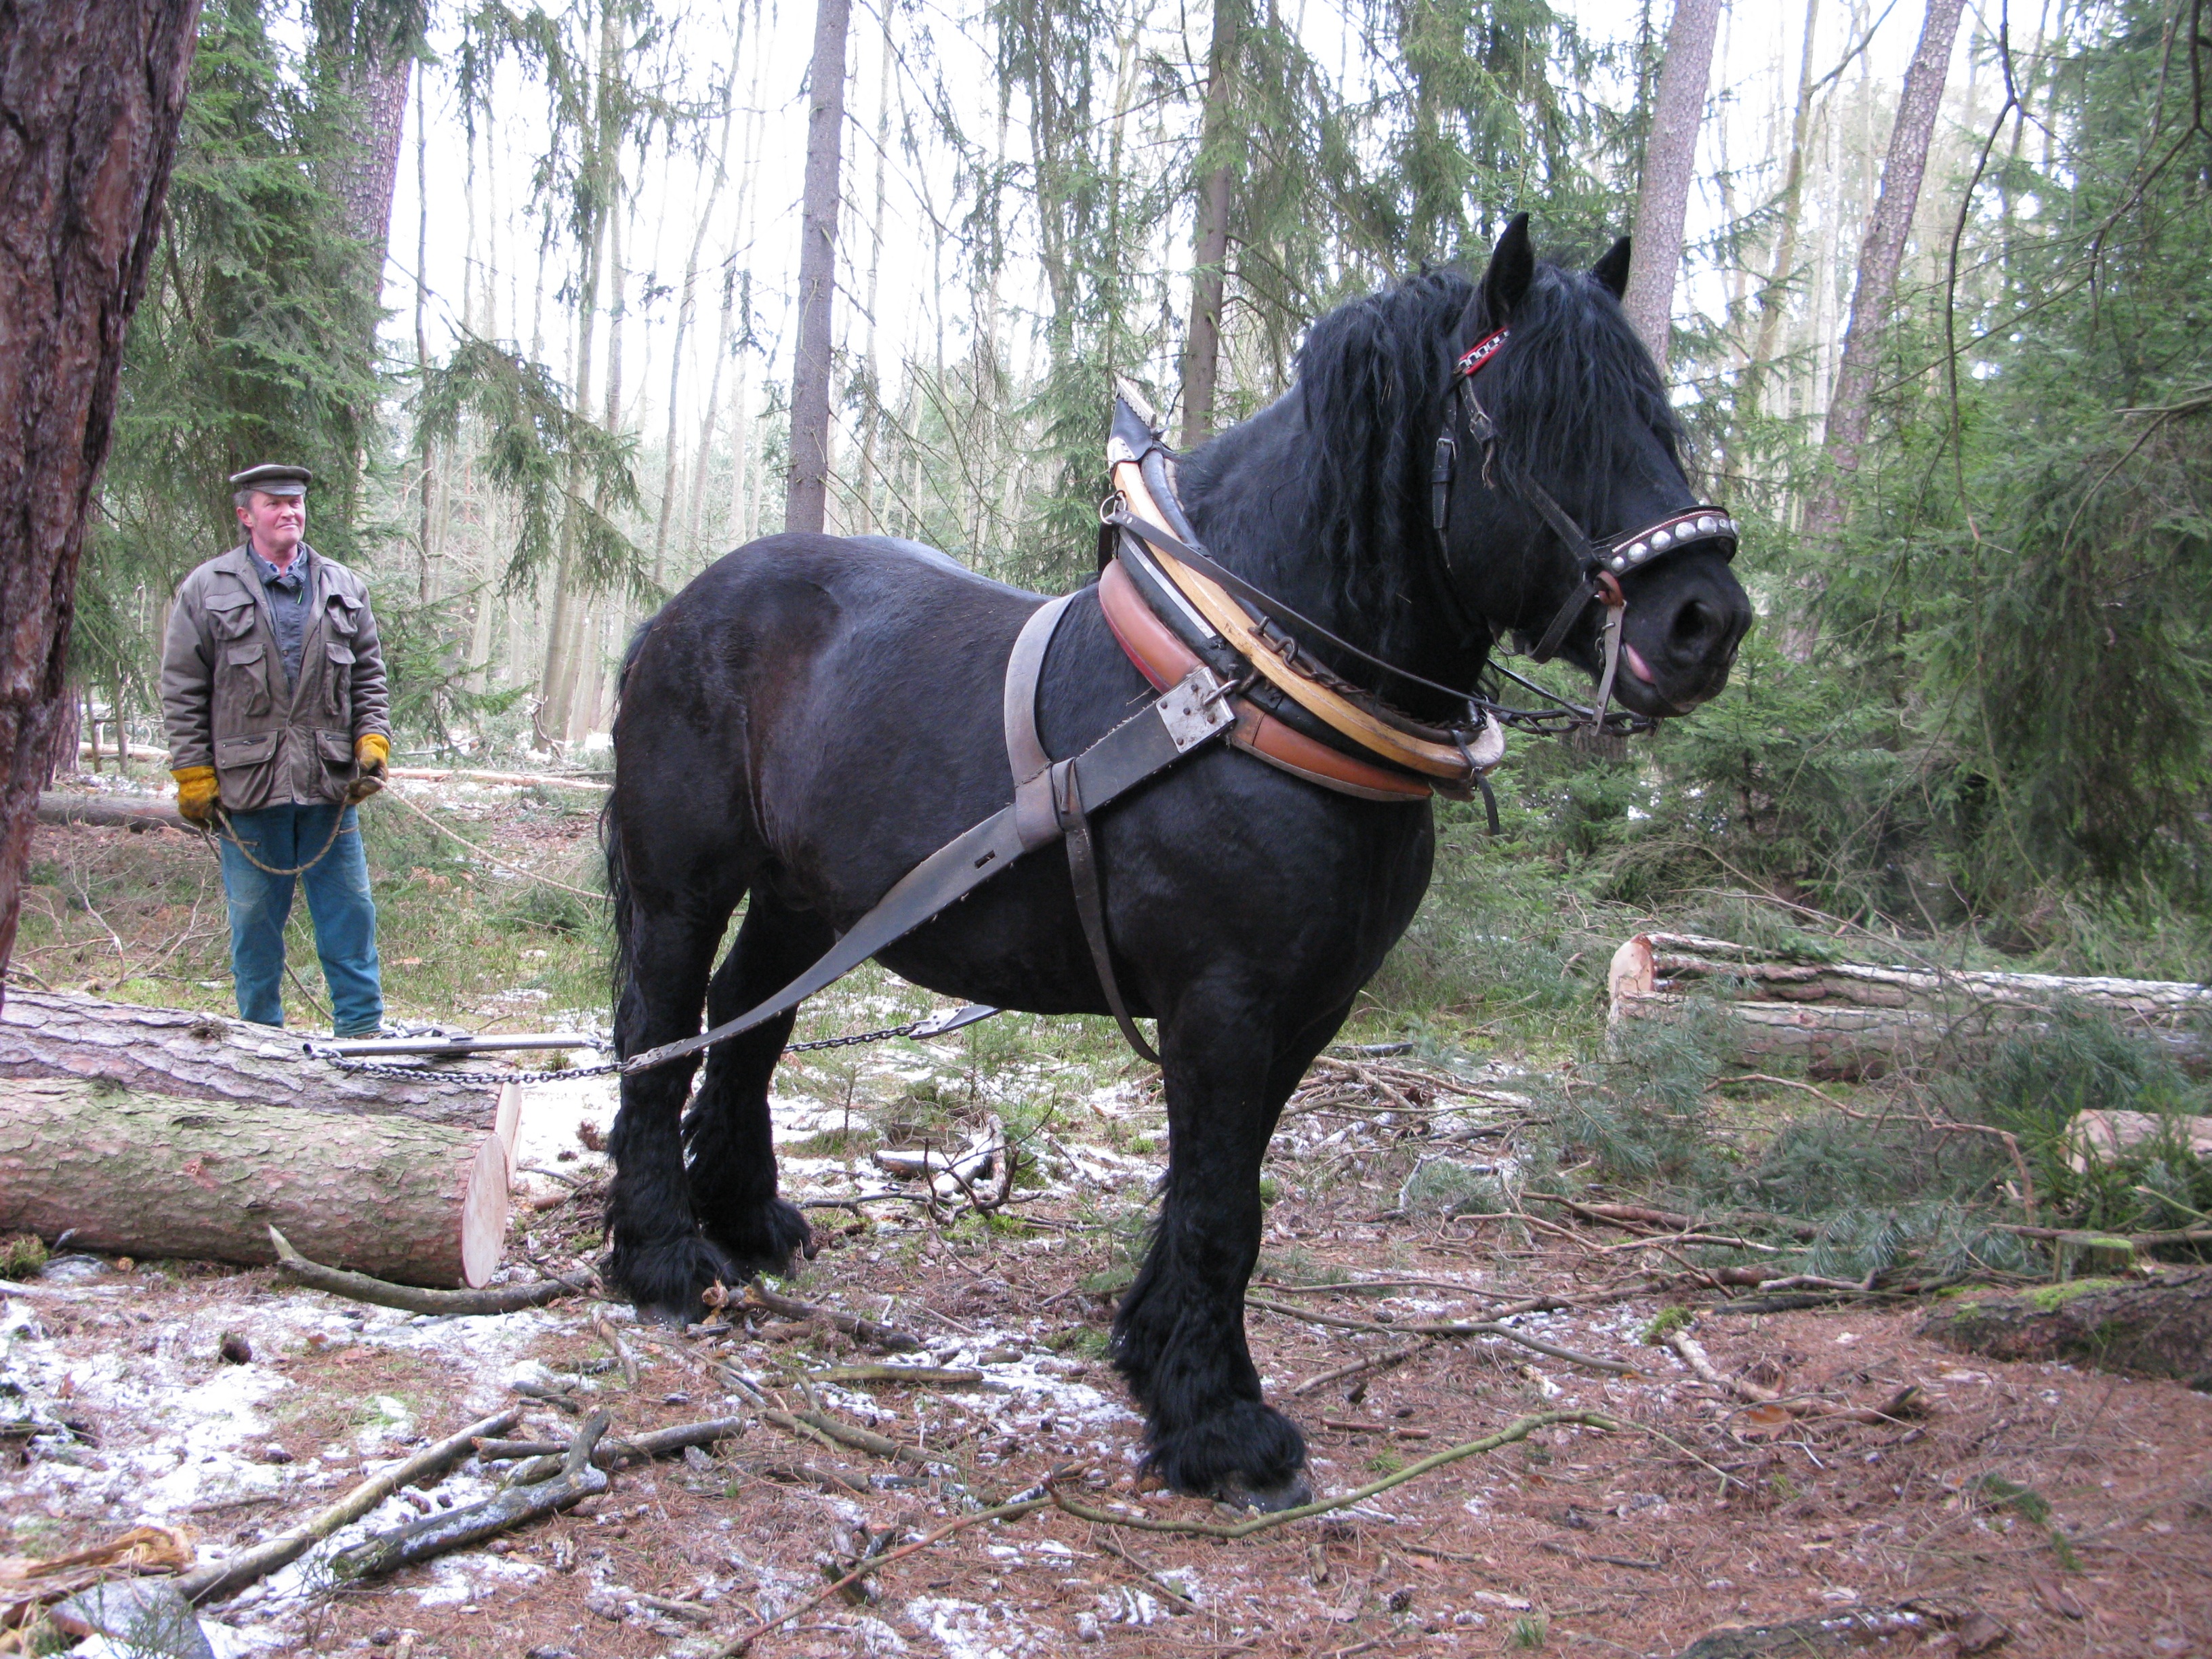
wood, log, horse, rein, mammal, stallion, black, logs, mare, pulling, tribes, concentration, working in the forest, pulling logs, equestrianism, pack animal, eventing, trail riding, horse like mammal, horse harness